DOI-CODI

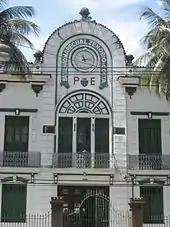
Barracks of the 1st Army Police Battalion and headquarters of the former DOI-CODI in Rio de Janeiro.

The Departamento de Operações de Informações — Centro de Operações de Defesa Interna (DOI-CODI) was the Brazilian intelligence and political repression agency during the military dictatorship of 1964–85. This period started on March 31, 1964, with the removal of the civilian government by military forces and ended in 1984. DOI-CODI was responsible for suppressing internal dissent against the regime. It acted as a political police, using torture and other counter-insurgency methods, with a focus on anti-communism. Many political activists, intellectuals, artists, college students and journalists were interrogated, tortured and murdered by the DOI-CODI throughout its existence.